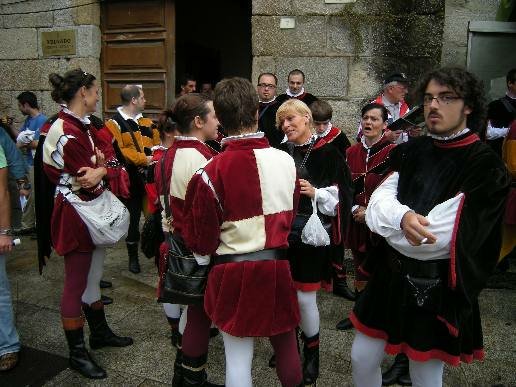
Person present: Yes